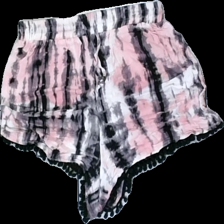
View: front
Type: Shorts
Category: Ladies
Brand: Not in the list
Brand text on label: OVS
Colors: Multicolor, Pink, Grey, White
Material: 100% viscose
Pattern: Other
Cut: Regular
Size: S
Season: Spring
Damage: tearing threading
Damage location: bottom center
Price range: <50
Recommended usage: Export